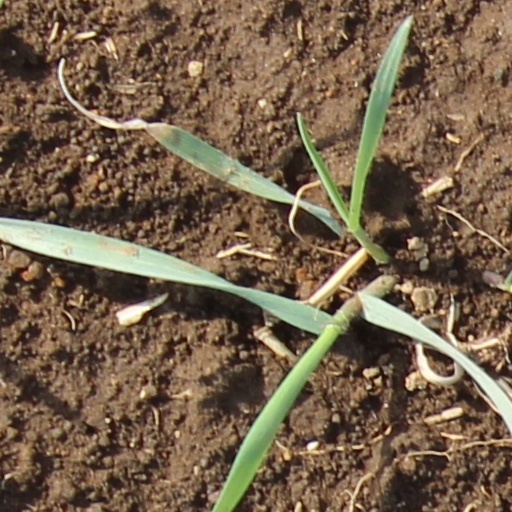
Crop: wheat